Four States Auto Museum

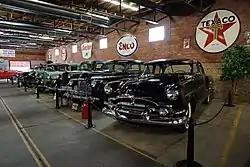
Interior of the Four States Auto Museum

The Four States Auto Museum (formerly the Tex-Ark Antique Auto Museum) is an automobile museum in Texarkana, Arkansas. It was established in 2004 and chartered as a 501(c)(3) organization in the State of Arkansas. The museum is located on a site formerly used for wagon and automobile body construction.